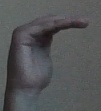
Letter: haa